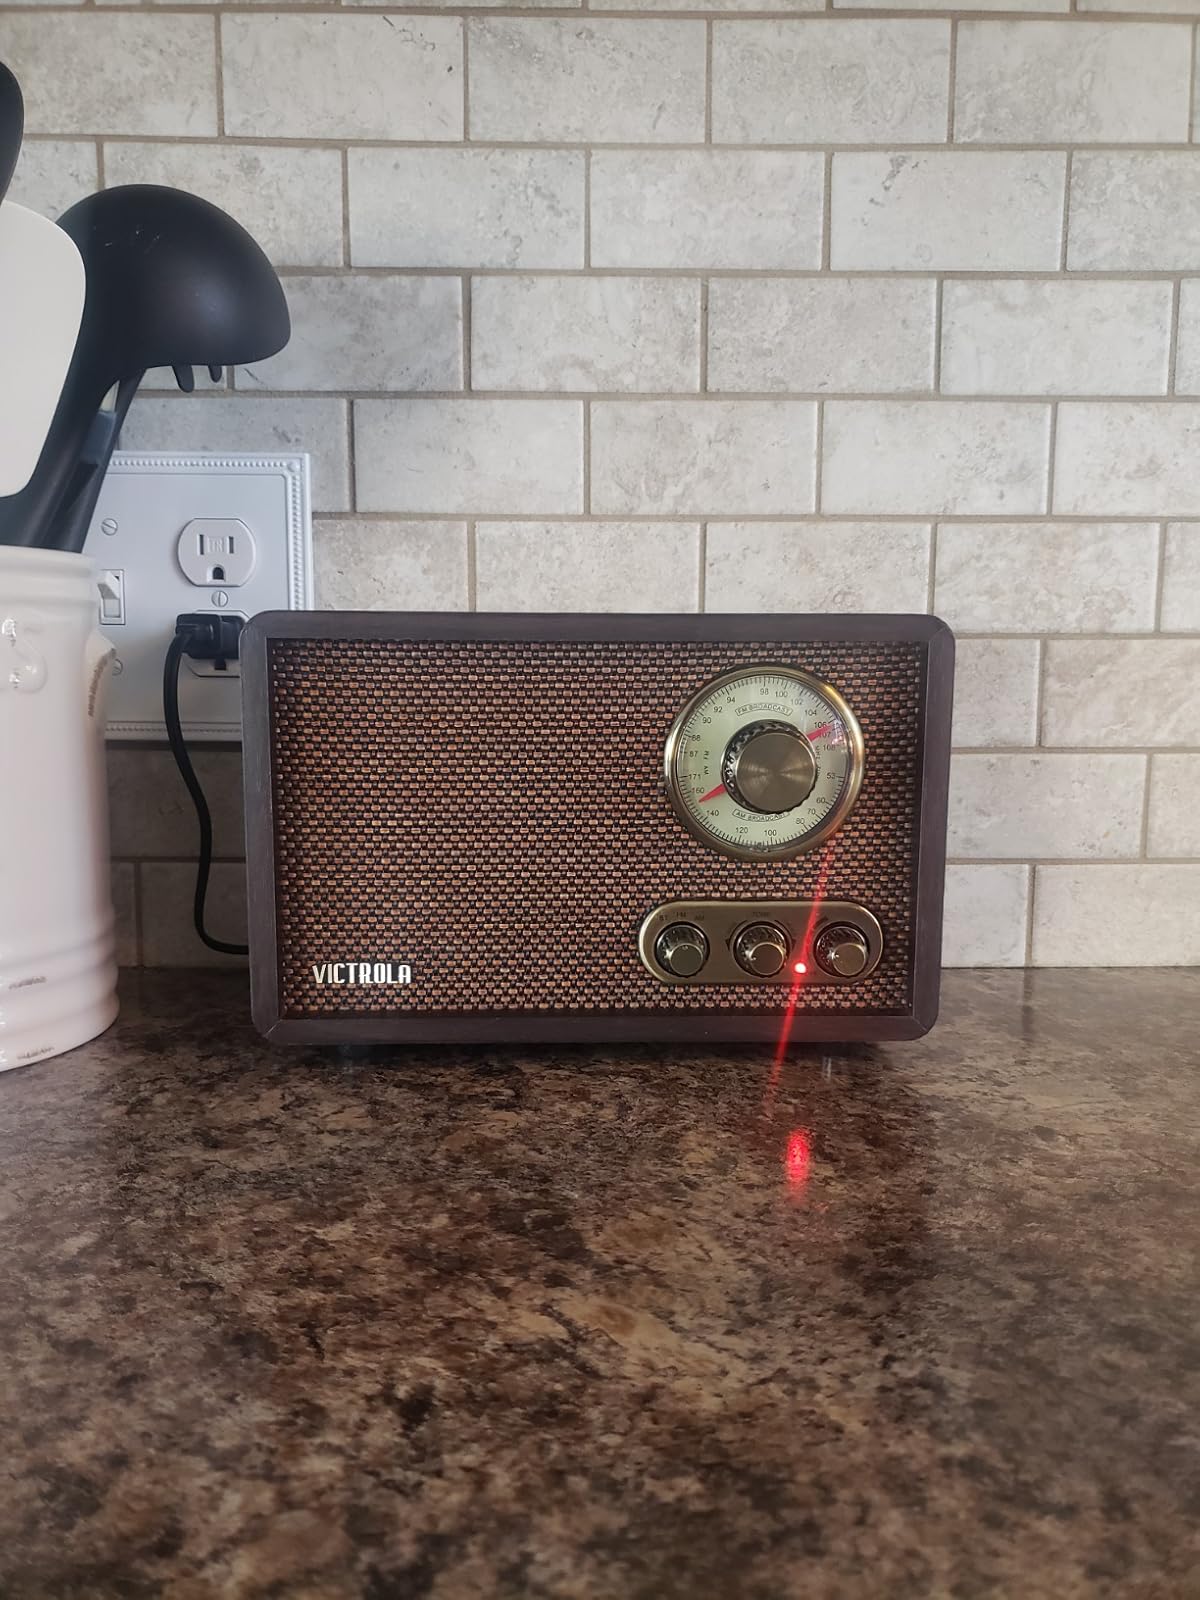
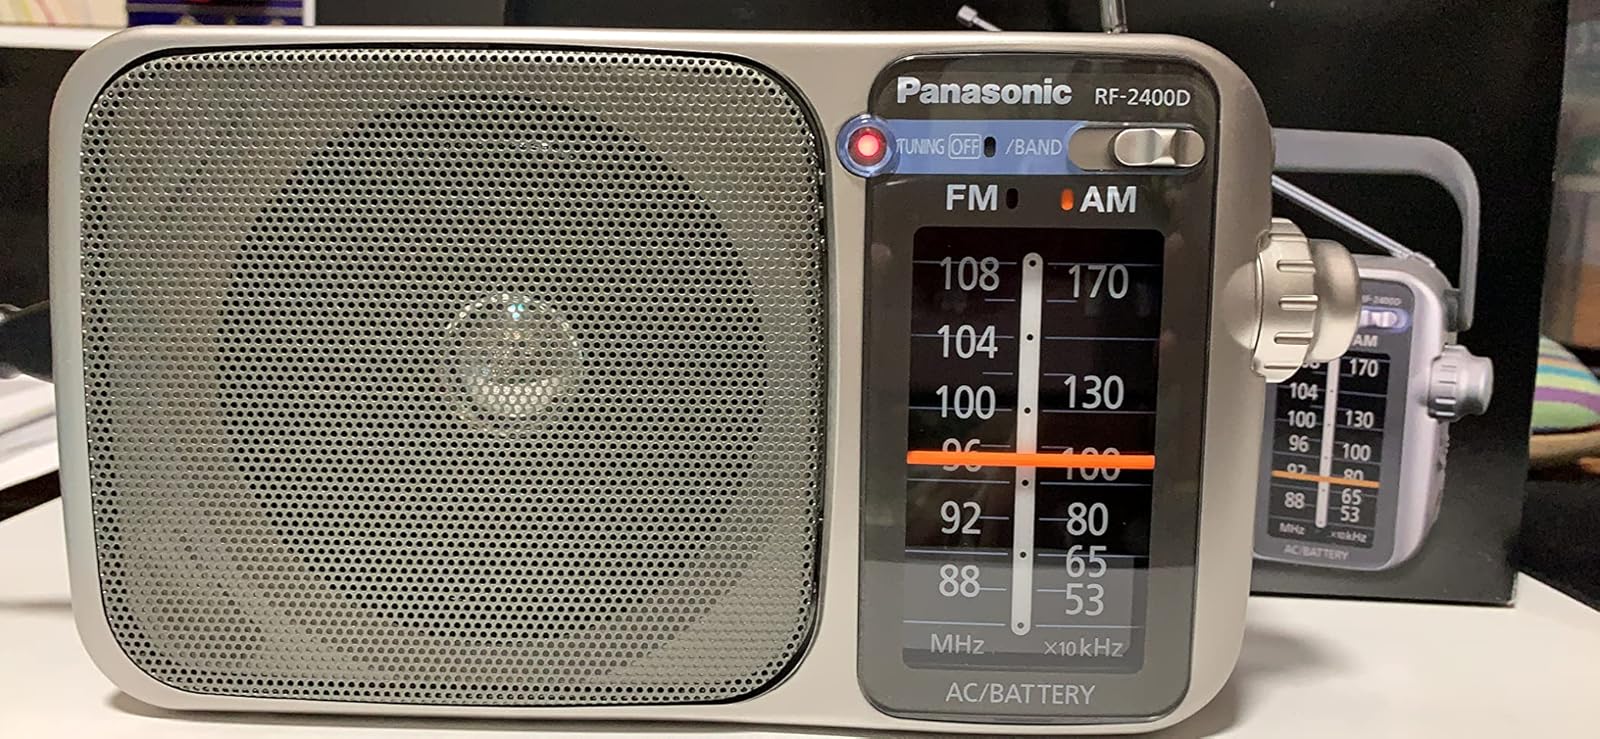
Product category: radio
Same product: no